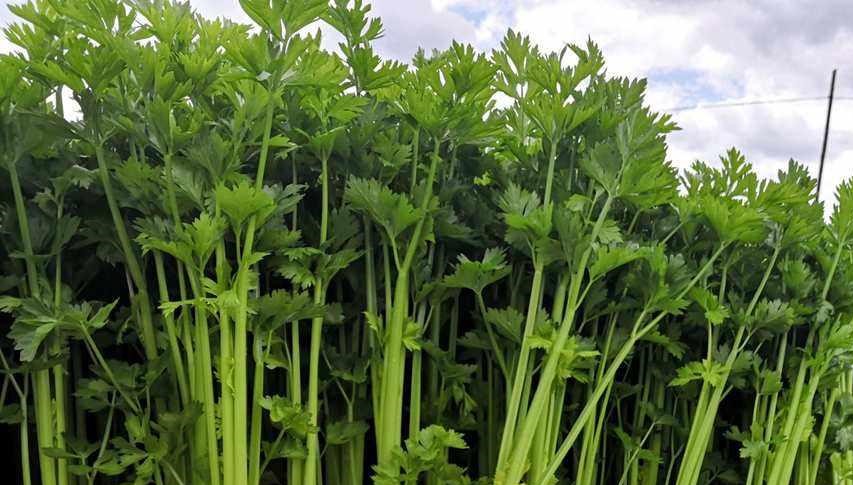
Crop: unknown
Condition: celery